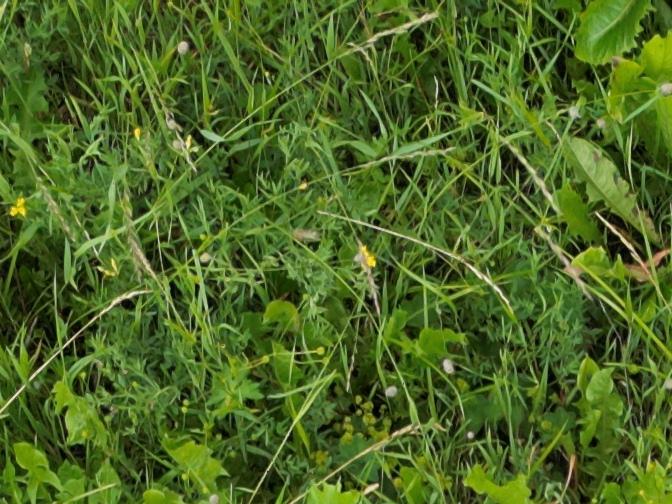
Flowers visible: yarrow flowers